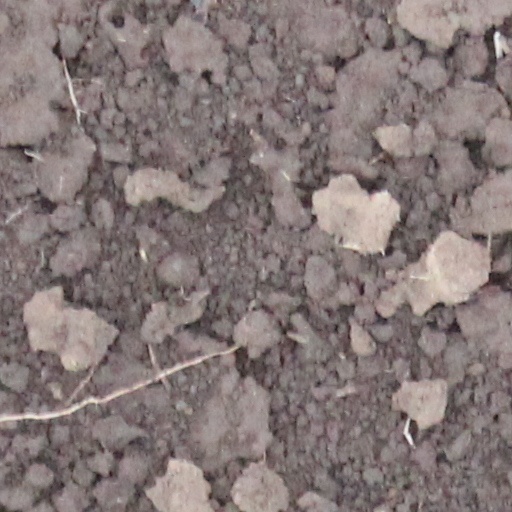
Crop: wheat